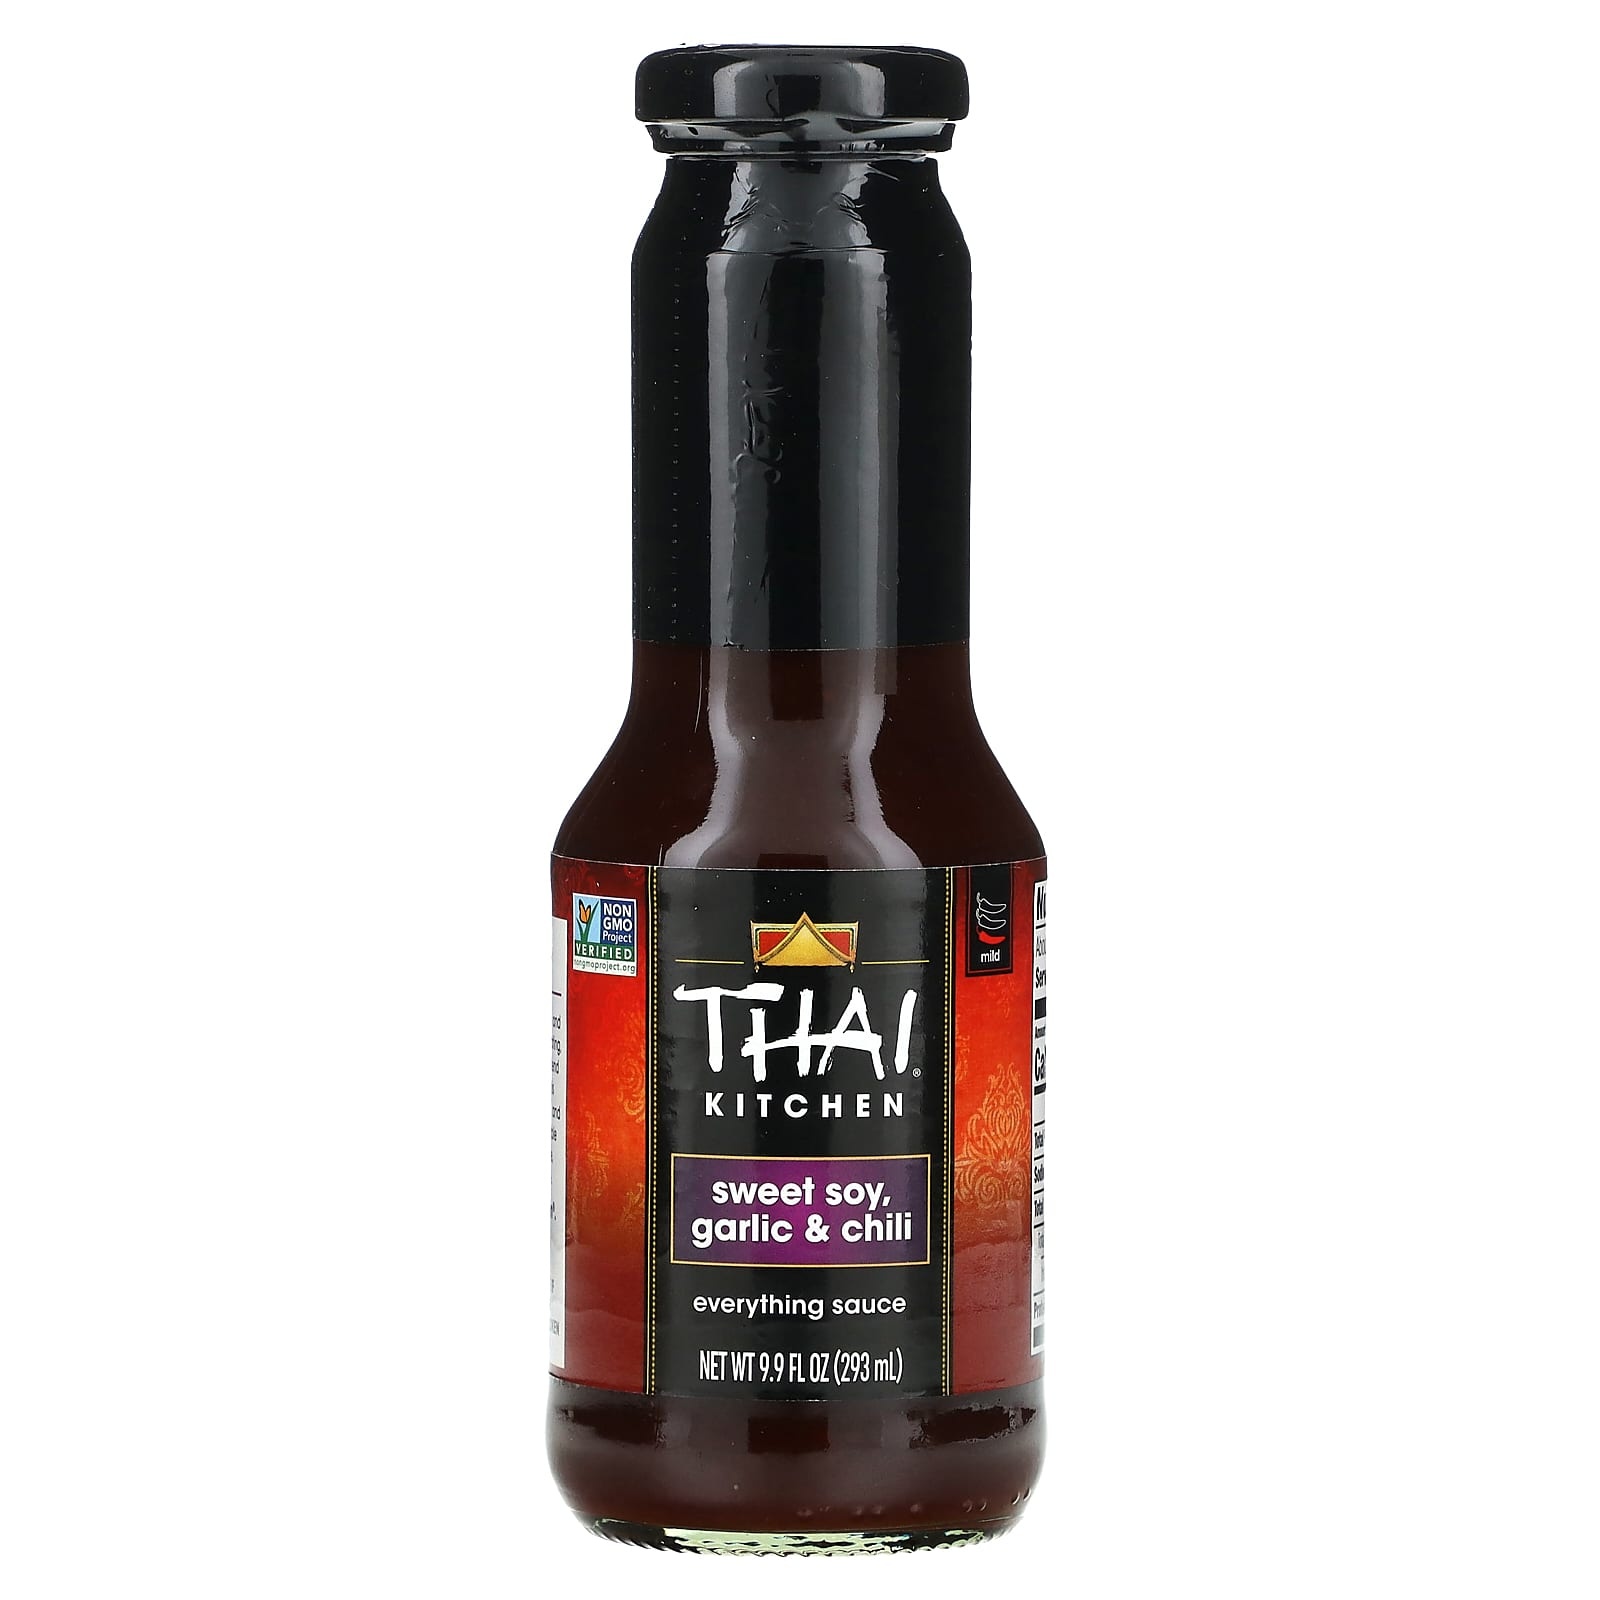
Thai Kitchen, Everything Sauce, Sweet Soy, Garlic & Chili , 9.9 fl oz (293 ml)
Description Non GMO Project Verified MildThe ultimate combination of sweet, savory, and heat. Make Your Kitchen a Thai Kitchen®. Suggested use This versatile sauce is great for marinating. stir-frying, and dipping. With the perfect blend of bold umami flavor and sweet heat, this everything sauce is great on meat, poultry, and seafood, as well as in noodle and vegetable dishes. Try it in salad dressings, fried rice, noodle soups, or even as a wing sauce.Refrigerate after opening.Shake well before using. Other ingredients Sugar, soy sauce (water, soybeans, salt, wheat flour, sugar) pickled red chili (red chili pepper, salt, acetic acid), water, garlic, modified tapioca starch, black soy sauce (molasses, water, salt, soy sauce), fish sauce [anchovy (fish), salt, sugar], ginger, acetic acid & dried red chili pepper. Contains: wheat, soy, fish (anchovy). Warnings Do not use if cap shrink wrap is broken or missing. Supplement Facts Serving Size: 2 tbsp. (30 ml) Servings Per Container: About 10
Brand: Thai Kitchen
Category: Food, Beverages & Tobacco > Food Items > Condiments & Sauces > Sweet and Sour Sauces